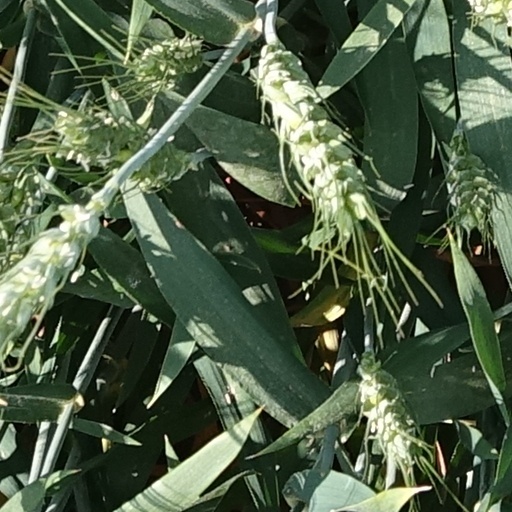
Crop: wheat